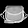
Label: Bag